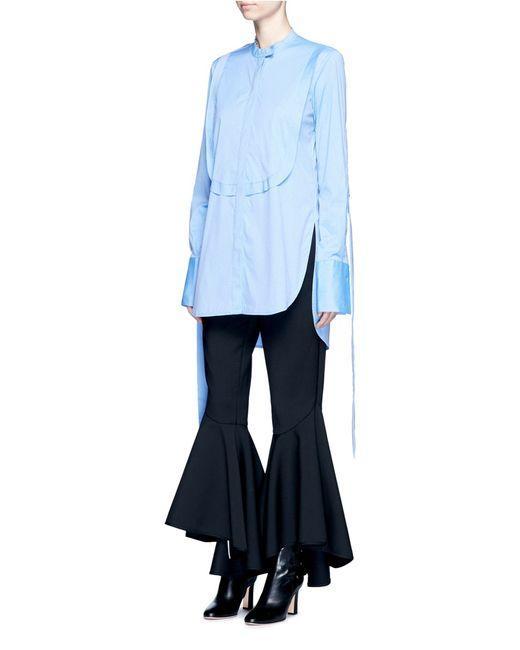
Hose, Baumwolle, Ausgehen, schwarz, Kurs, weites Bein